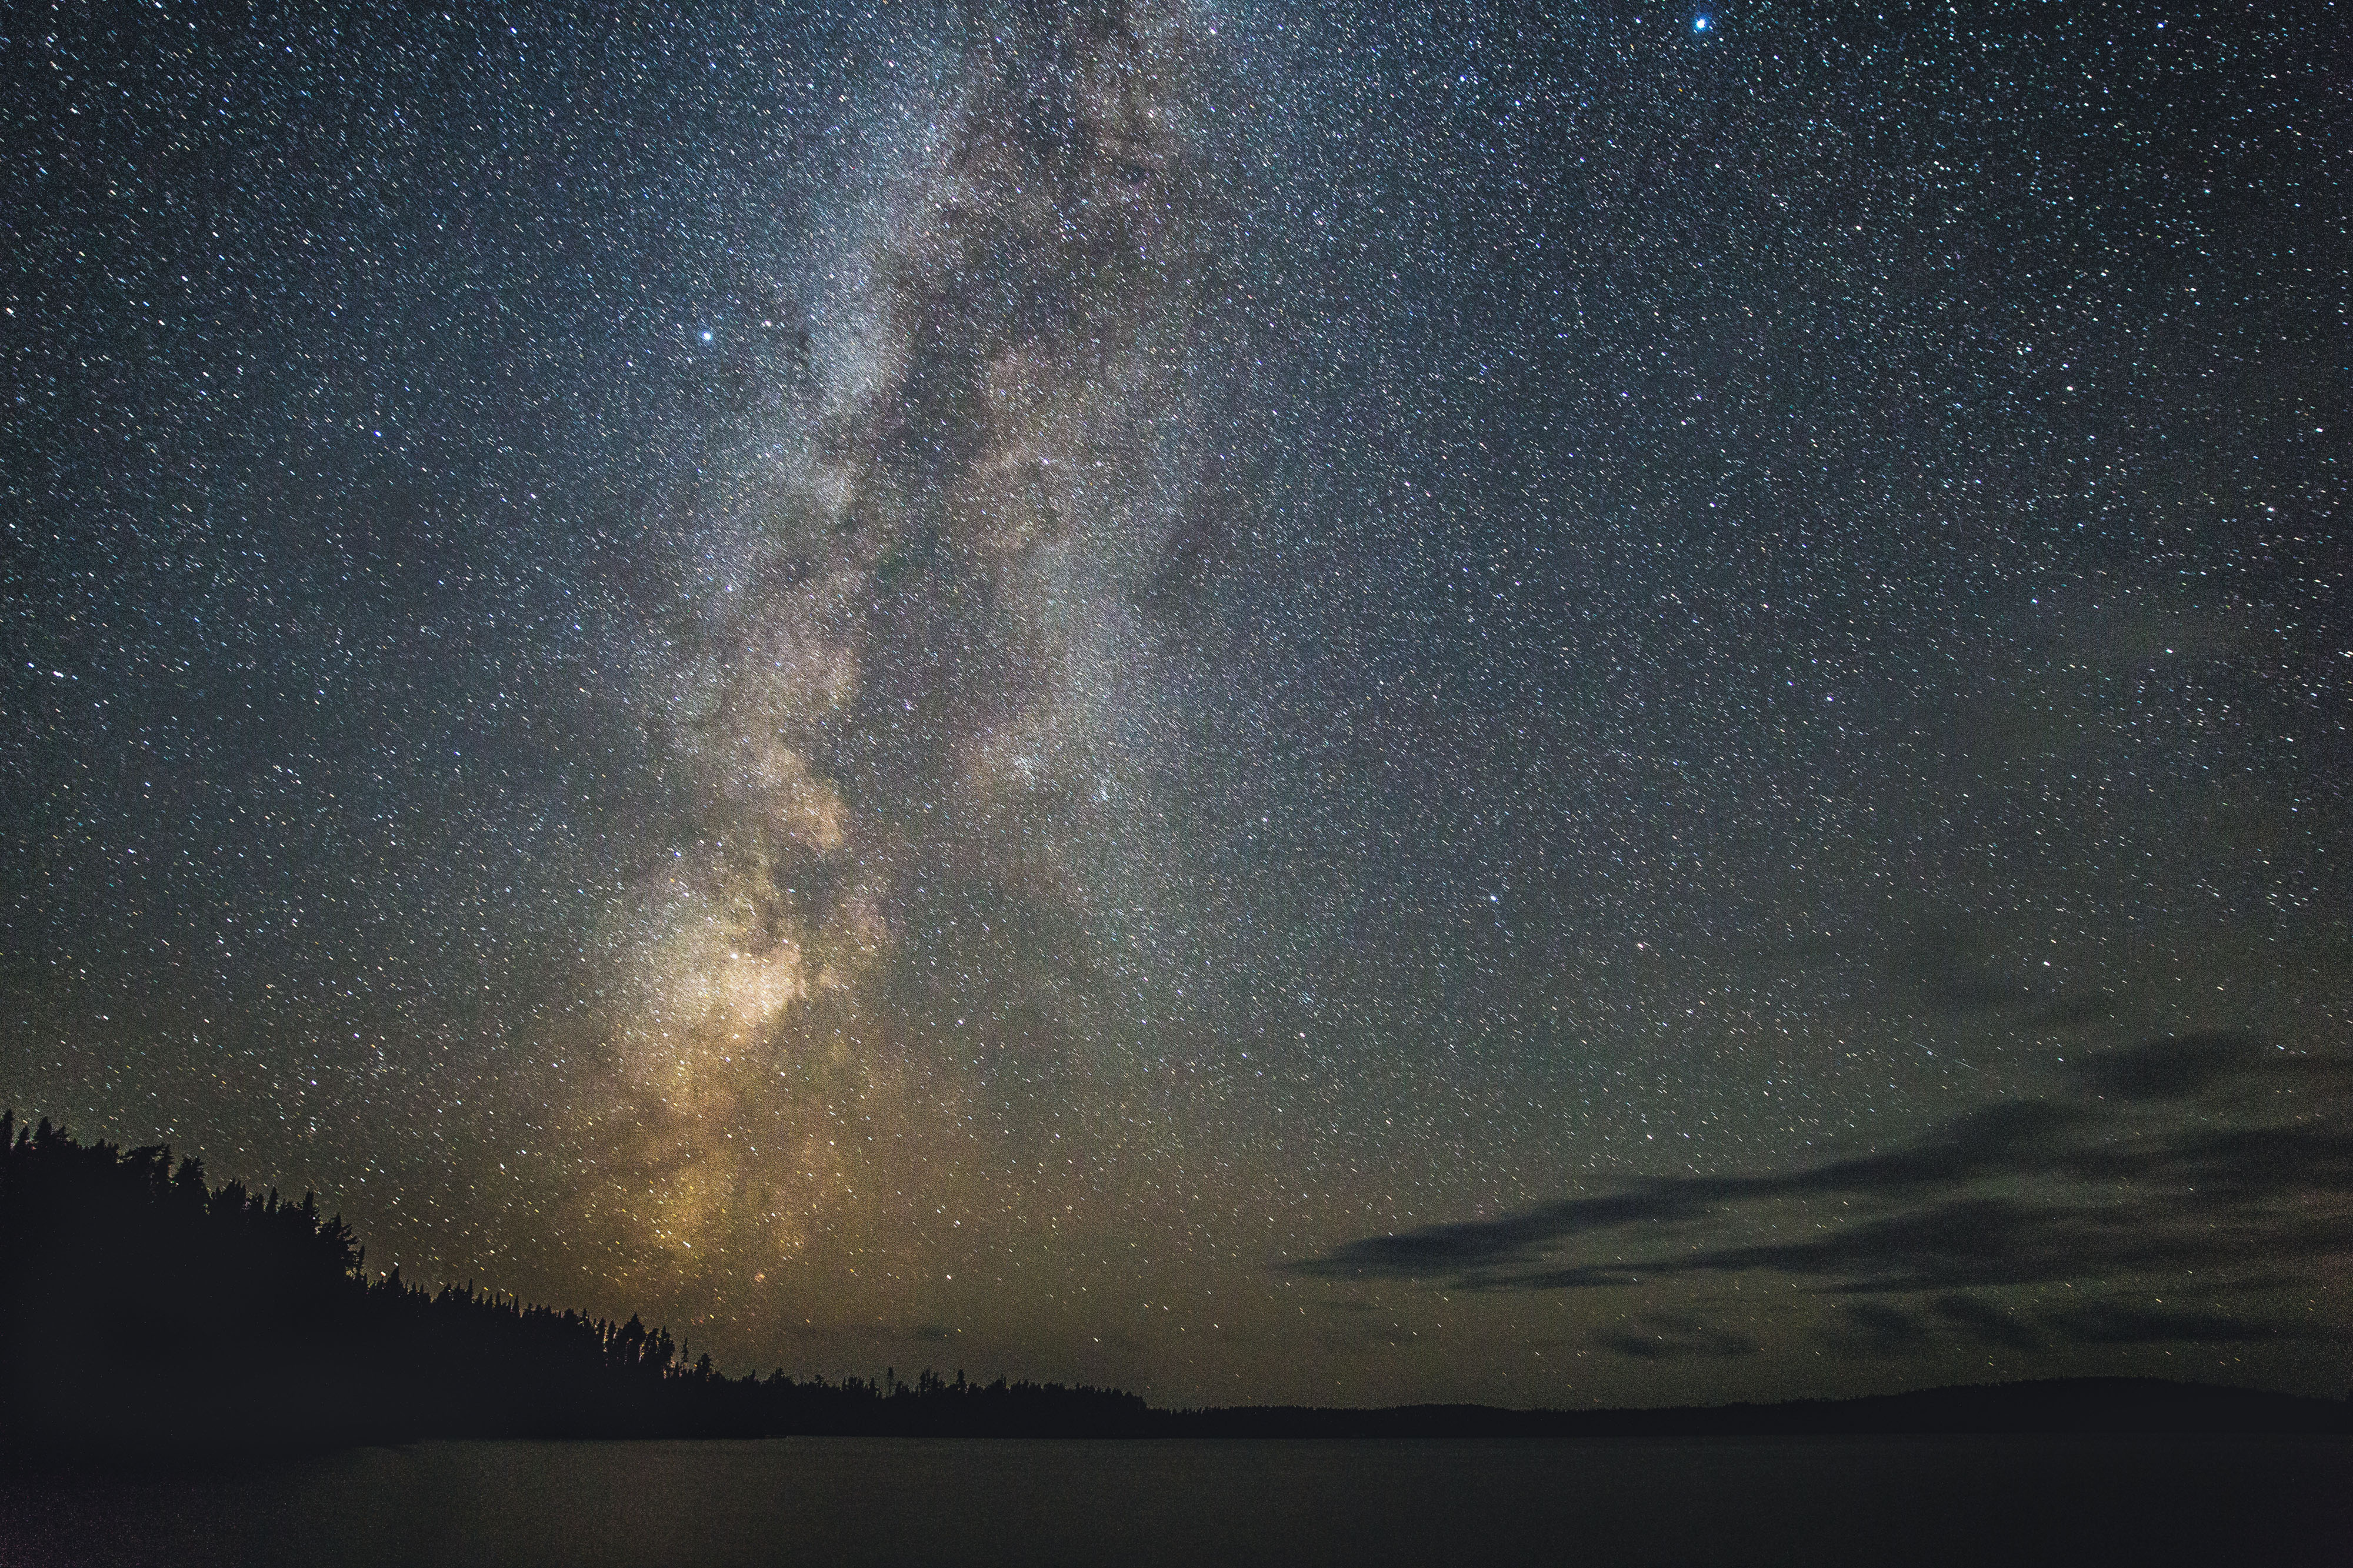
sky, atmospheric phenomenon, galaxy, night, milky way, astronomical object, atmosphere, star, astronomy, cloud, space, darkness, geological phenomenon, midnight, landscape, universe, horizon, meteorological phenomenon, reflection, science